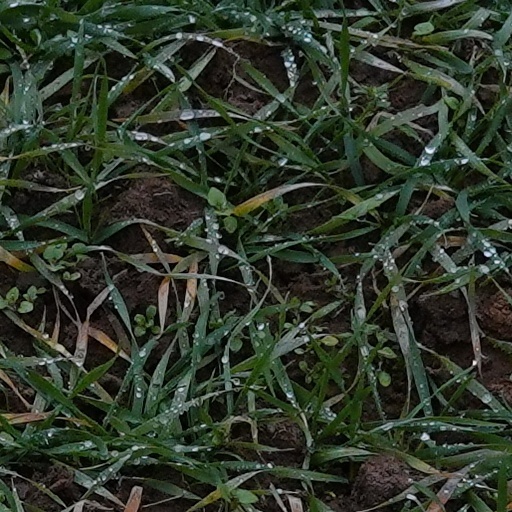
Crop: wheat